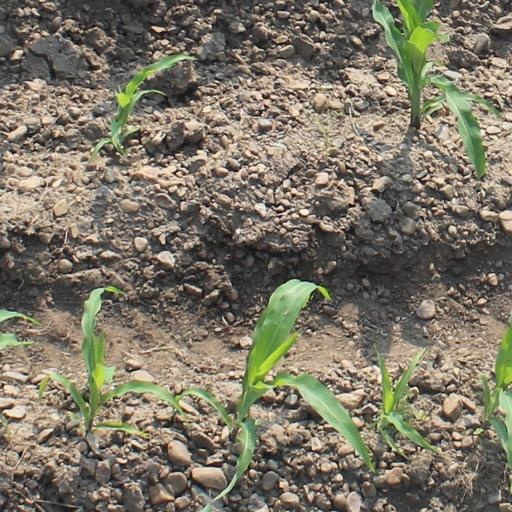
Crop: maize; corn